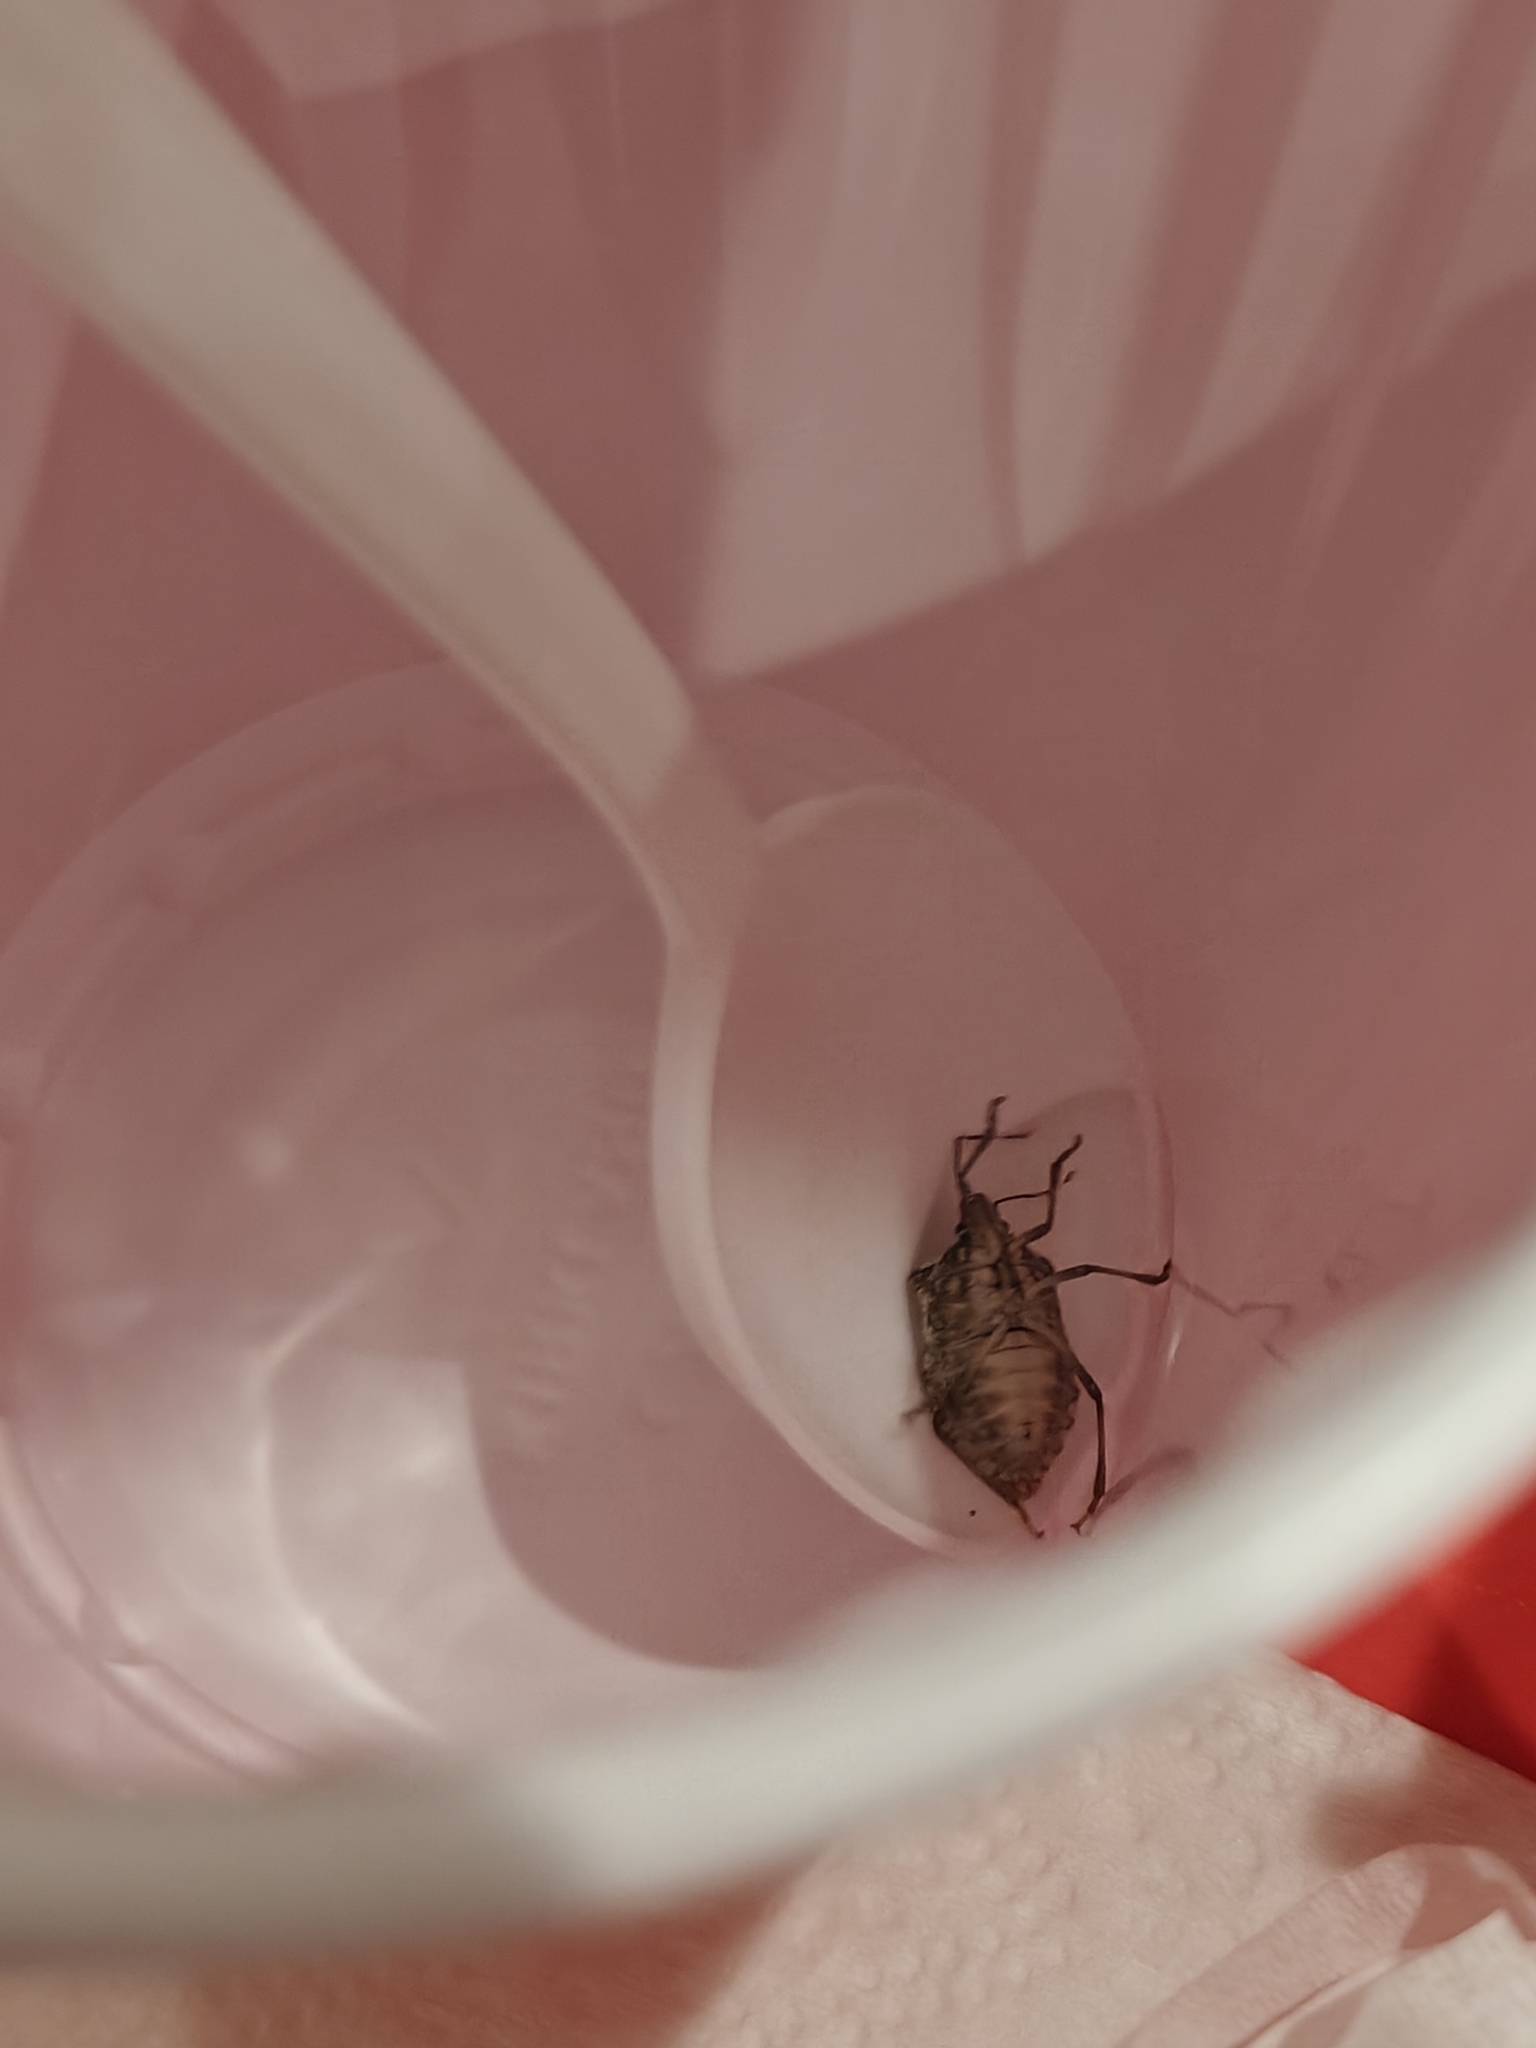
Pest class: stink_bug